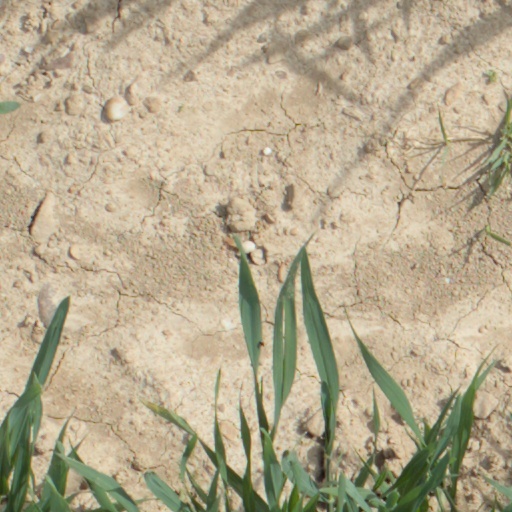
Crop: wheat